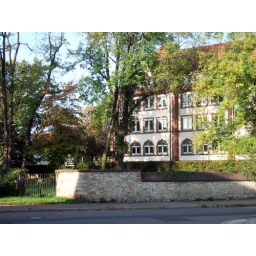
Entrance. No street sign any where nearby to point in the direction of this cemetery